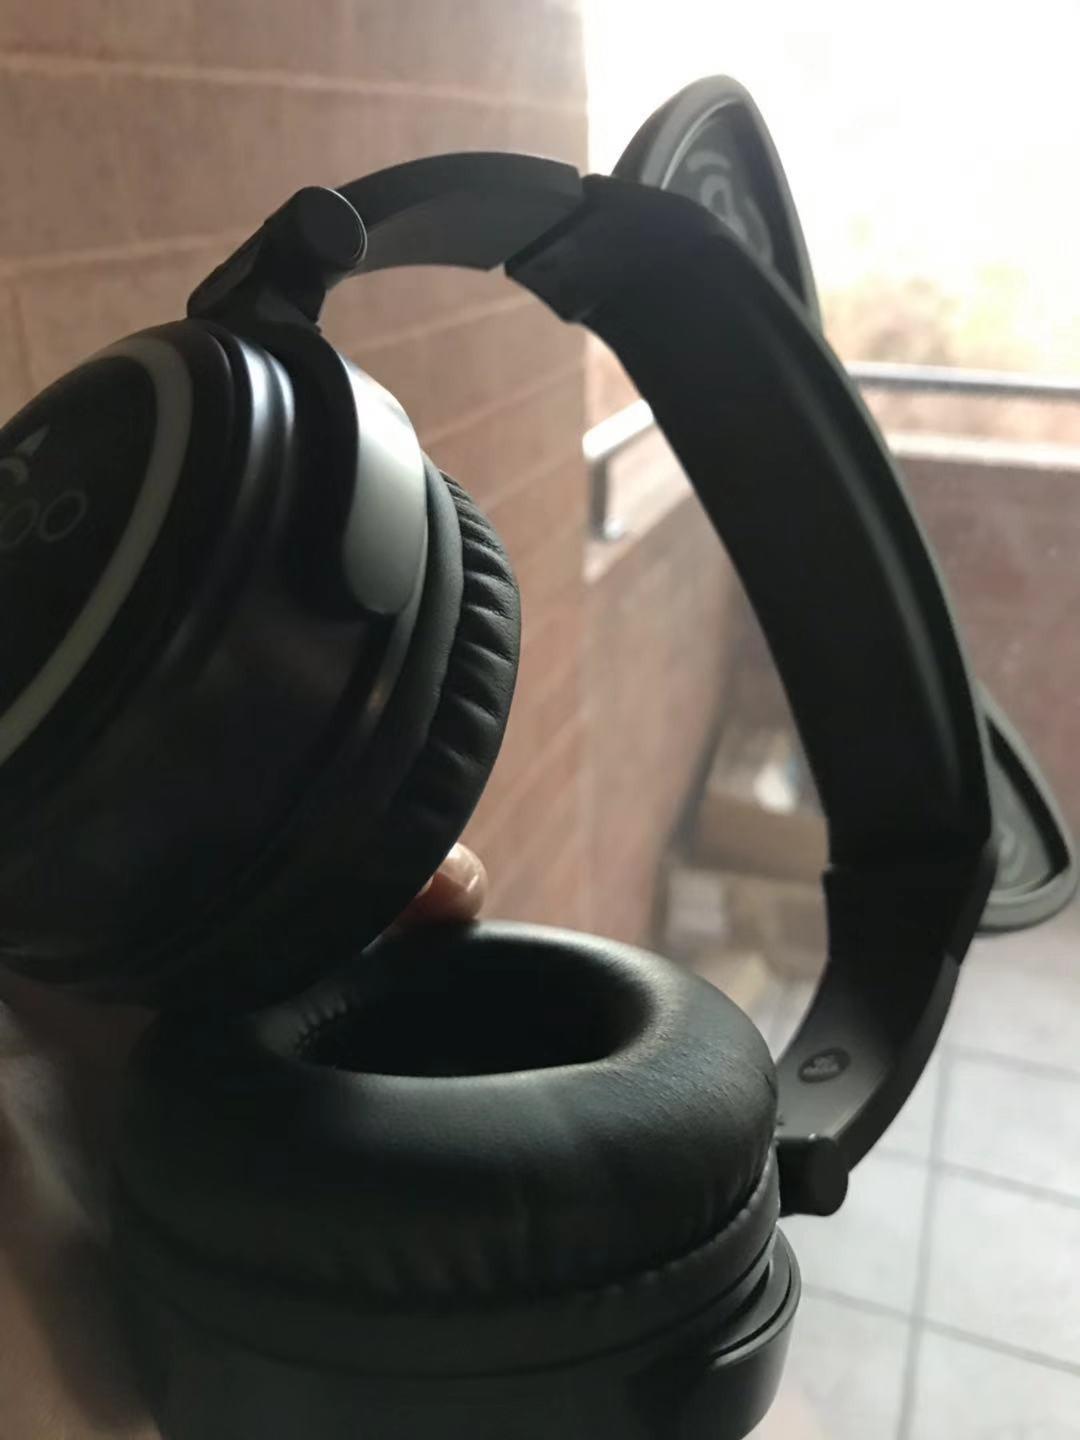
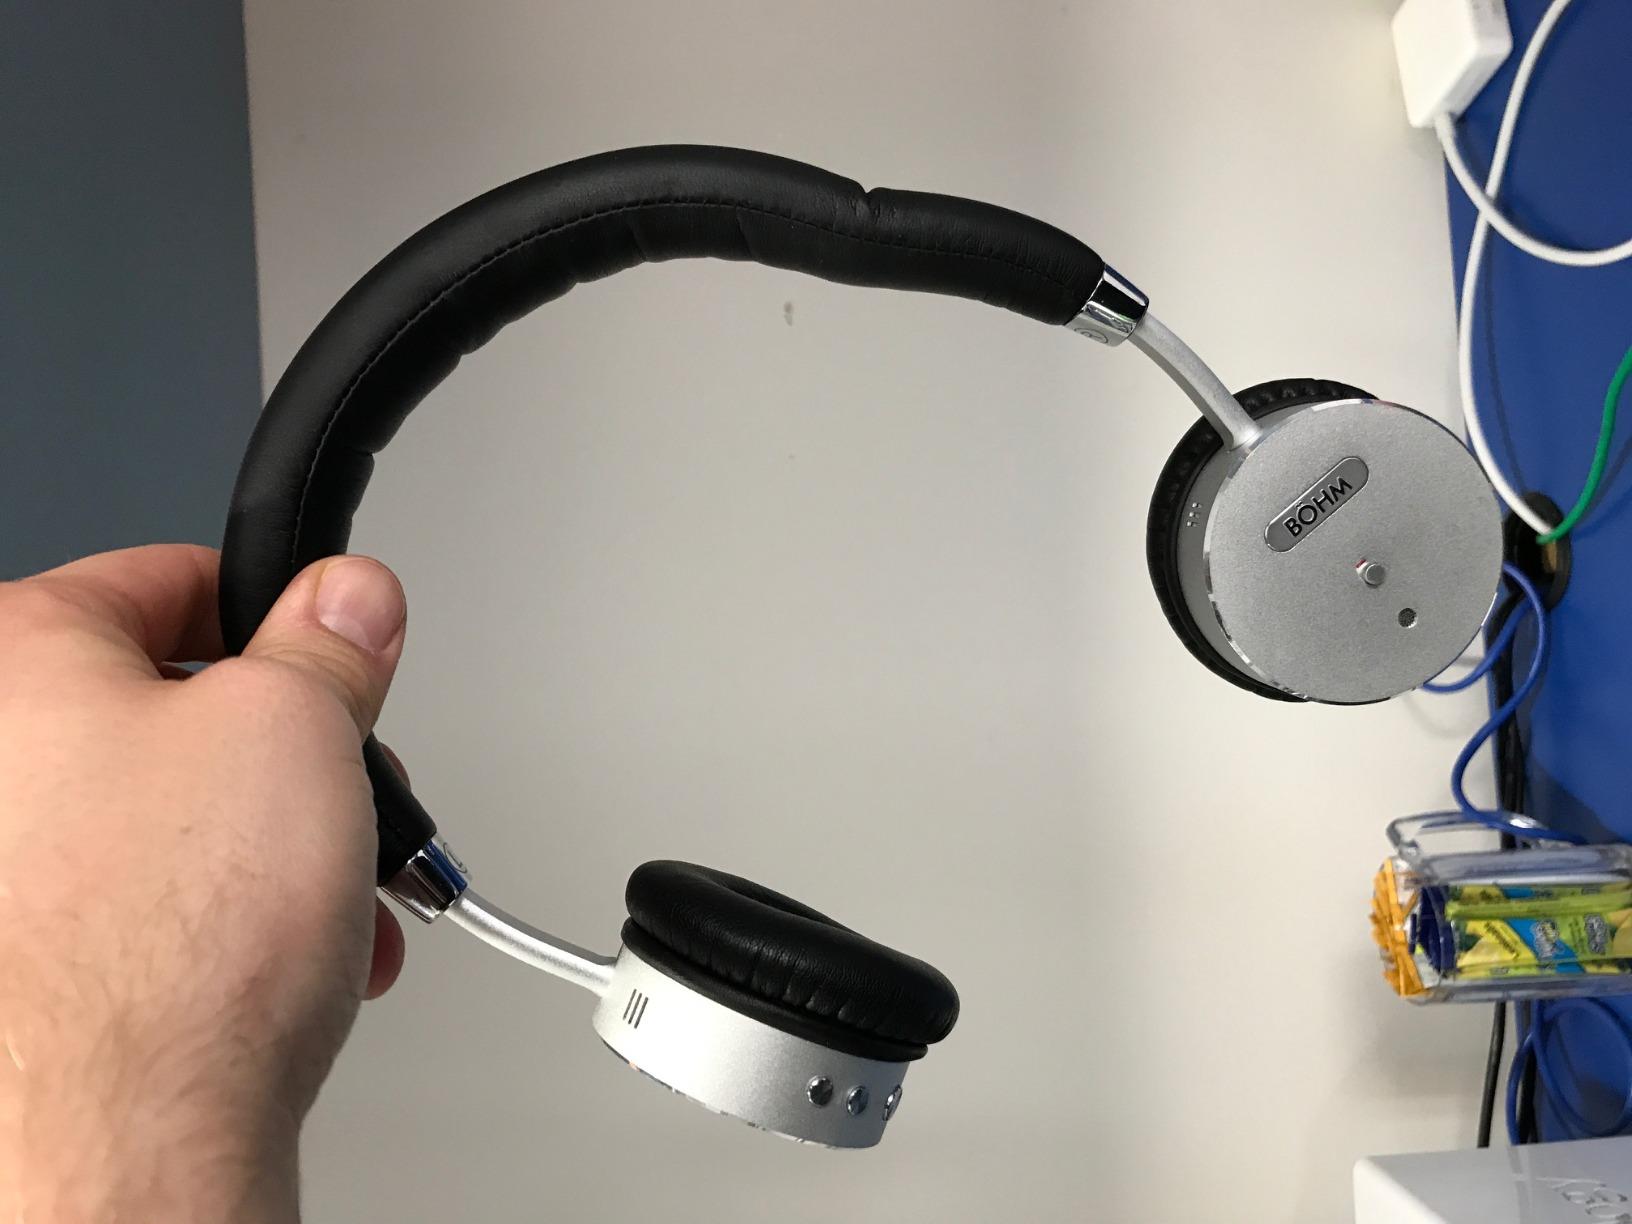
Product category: headphones
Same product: no